Cupbop

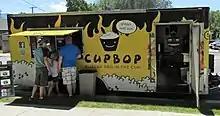
A Cupbop food truck in Utah in 2018.

Junghun Song started Cupbop after finding out that Korean cuisine was not represented at a Utah food convention in 2013. Song and two of his friends began selling Korean cuisine out of a 20-year-old food truck soon after and became the founders and part-owners of Cupbop.